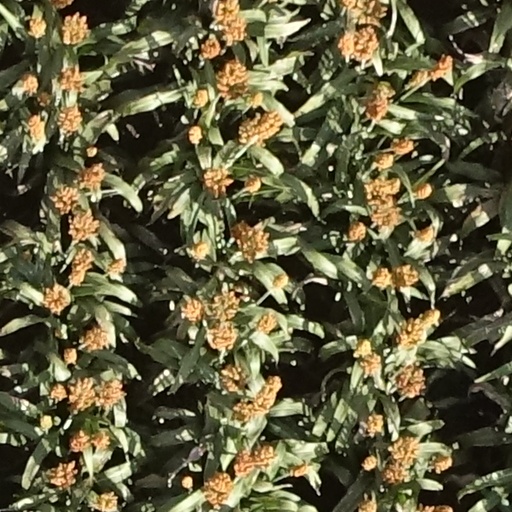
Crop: sorghum